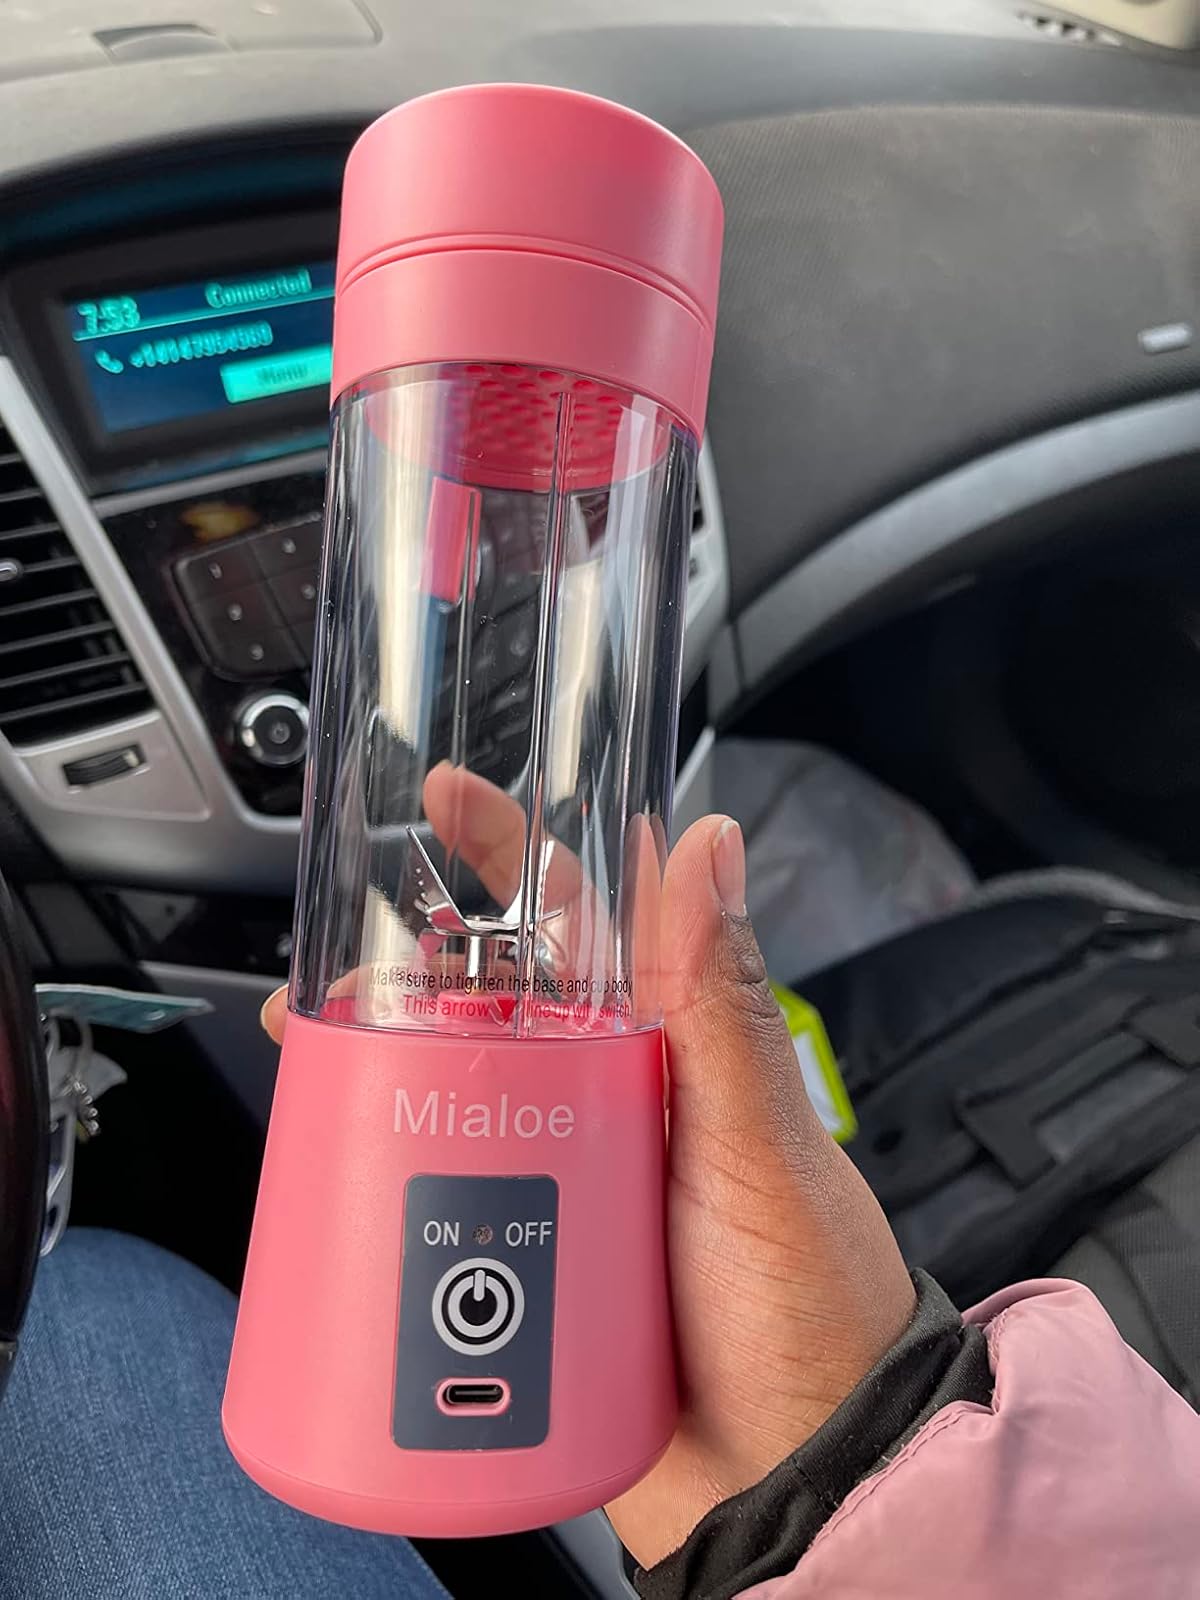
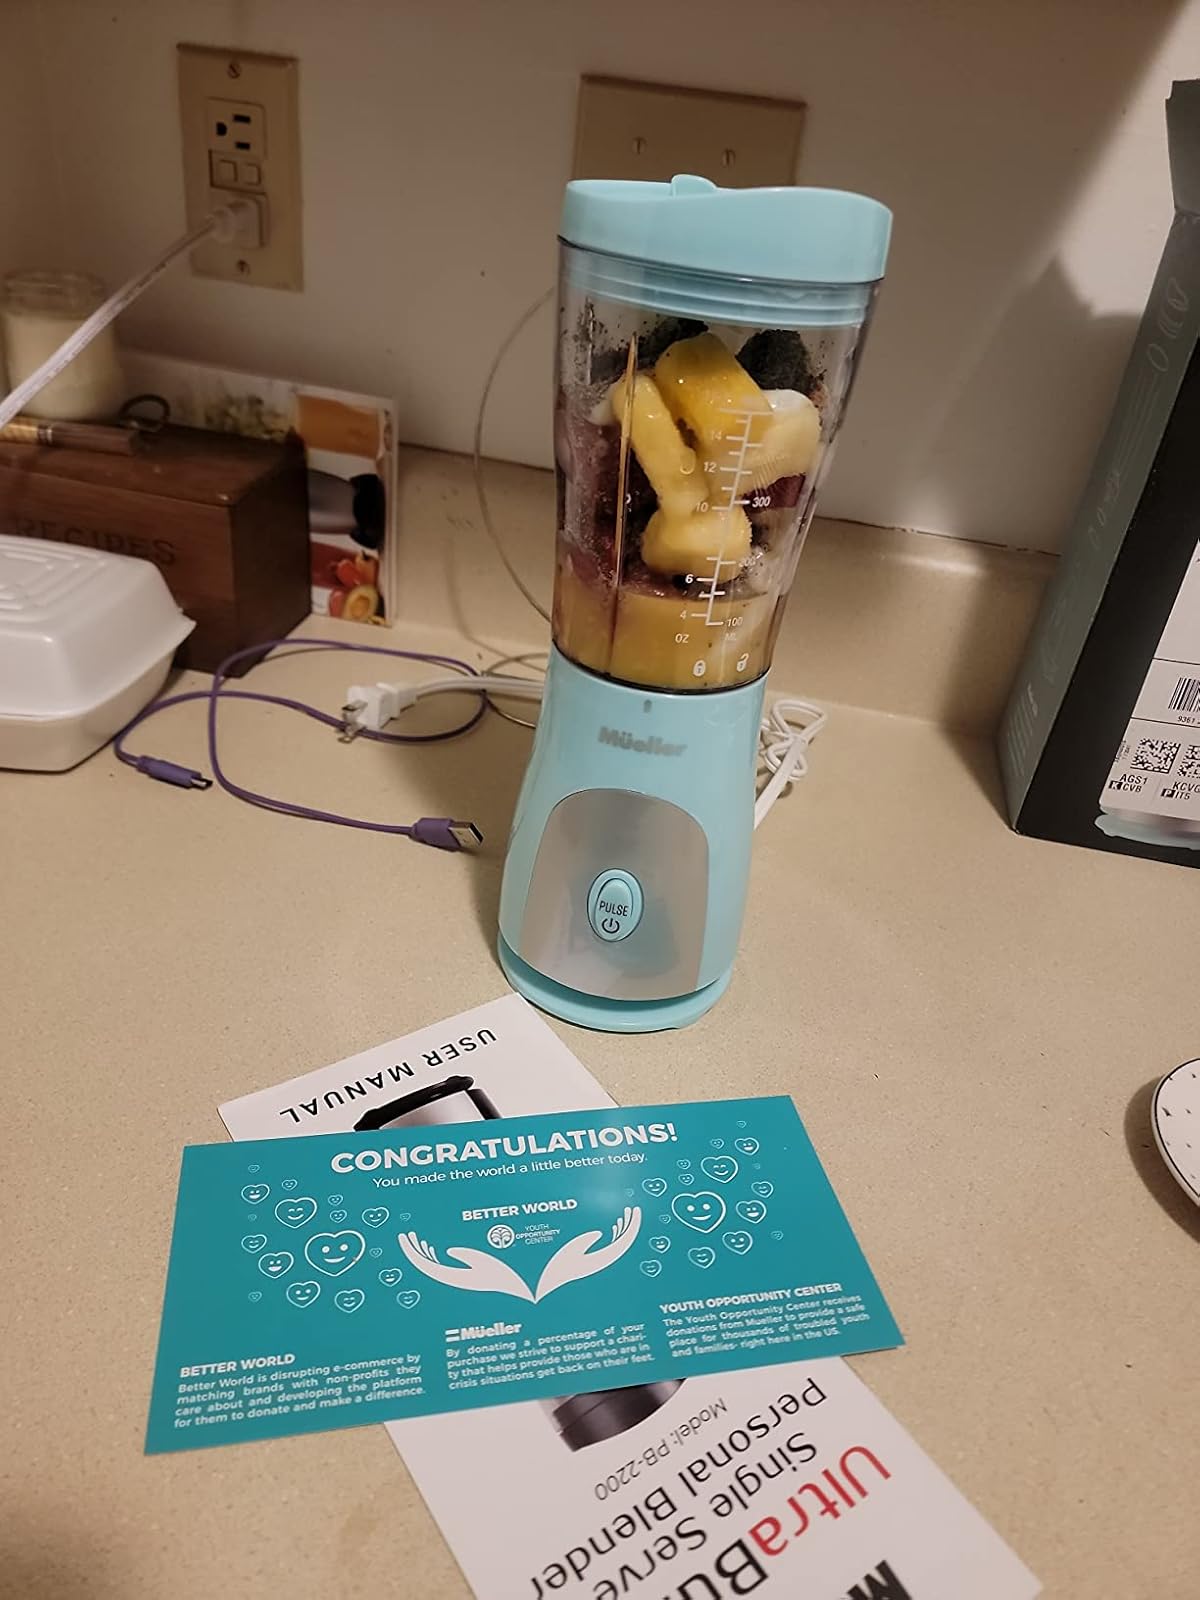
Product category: items_blender
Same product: no